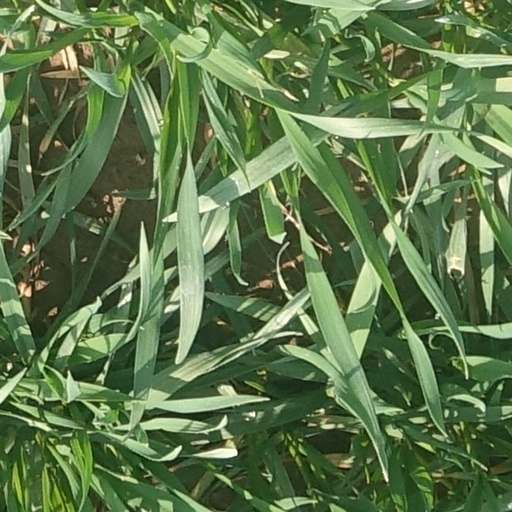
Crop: wheat